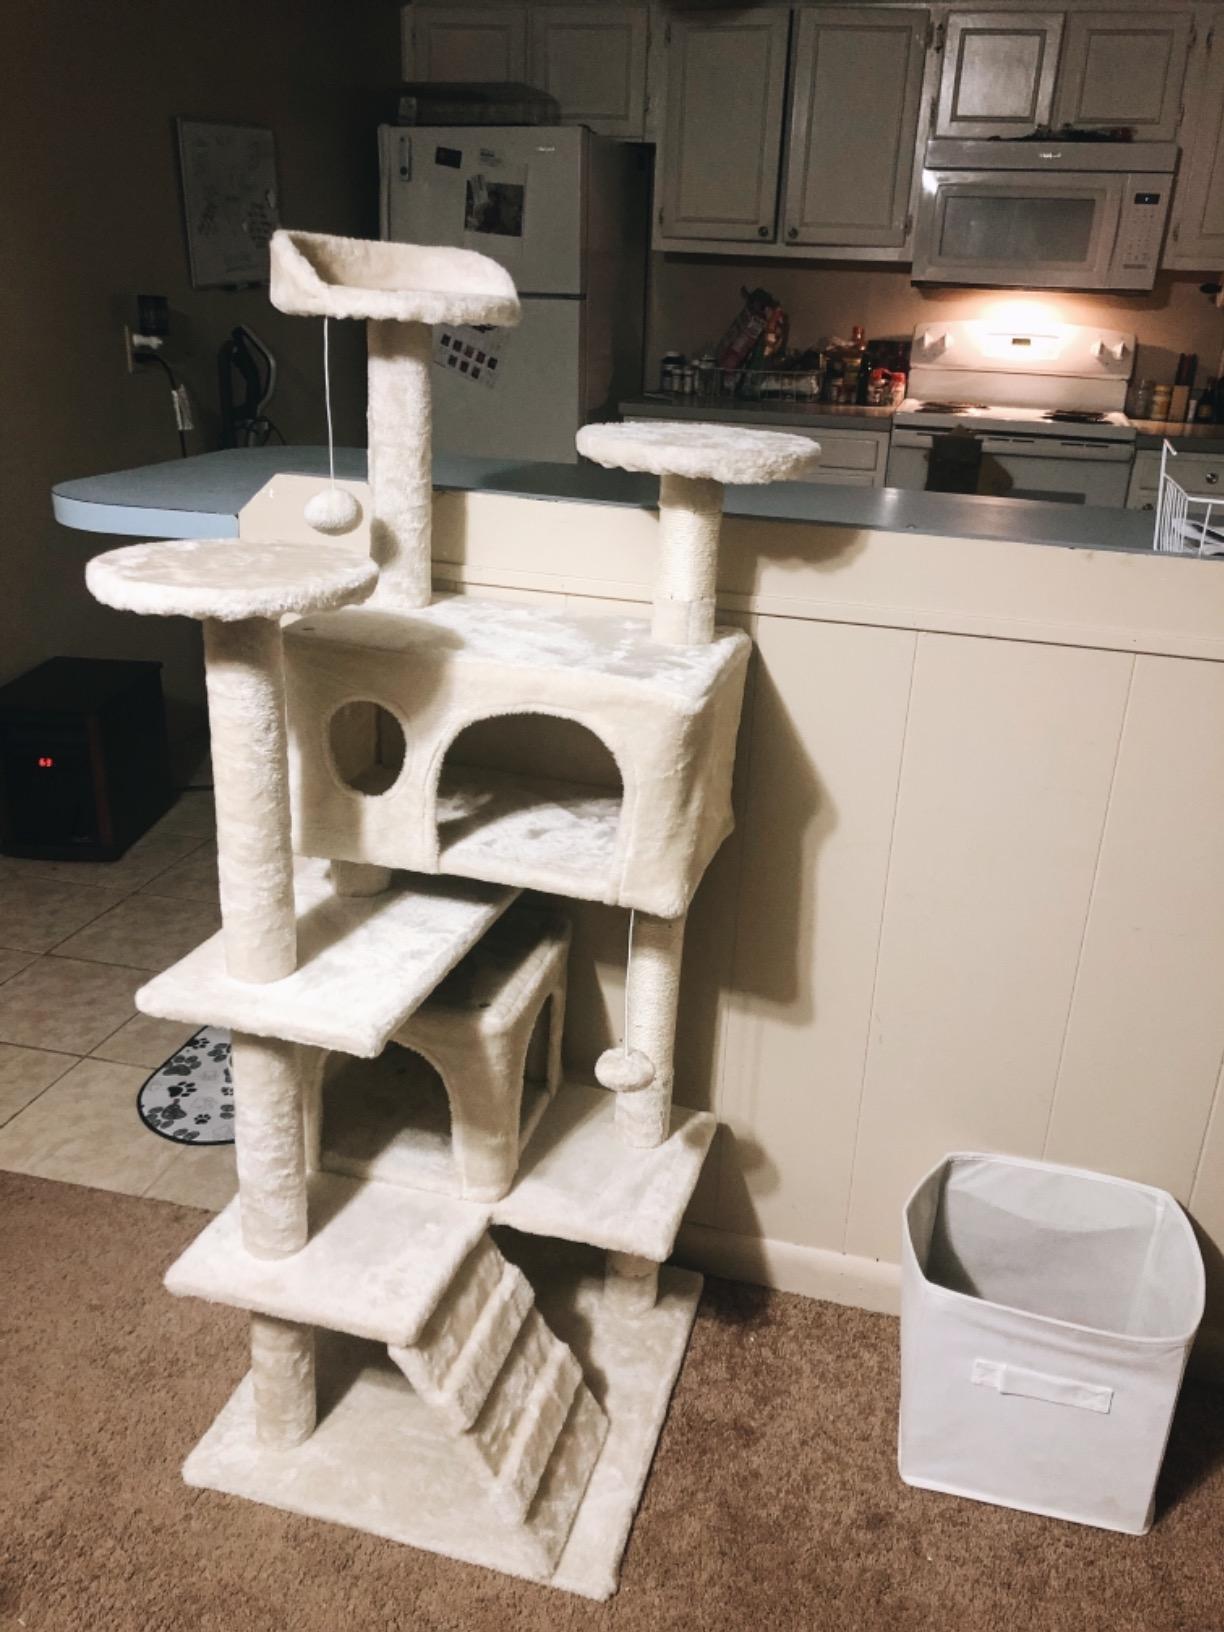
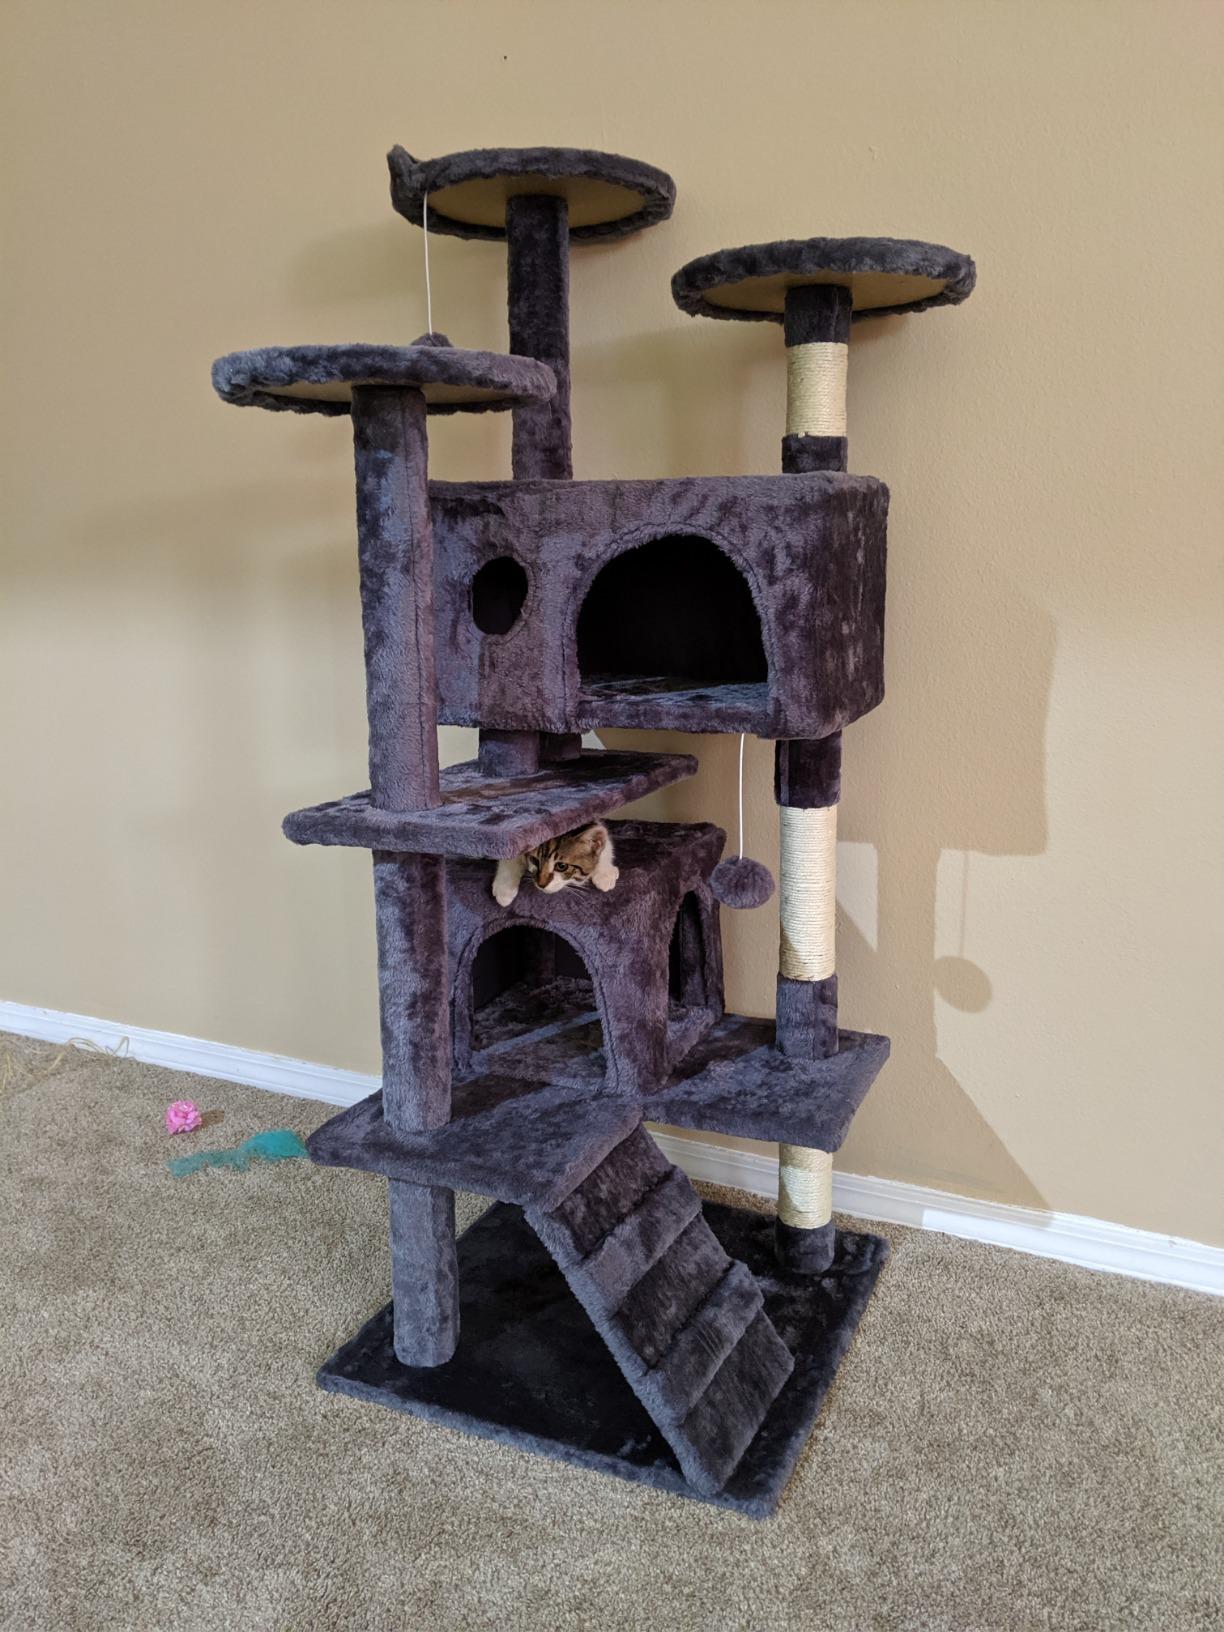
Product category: items_cat tree
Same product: no